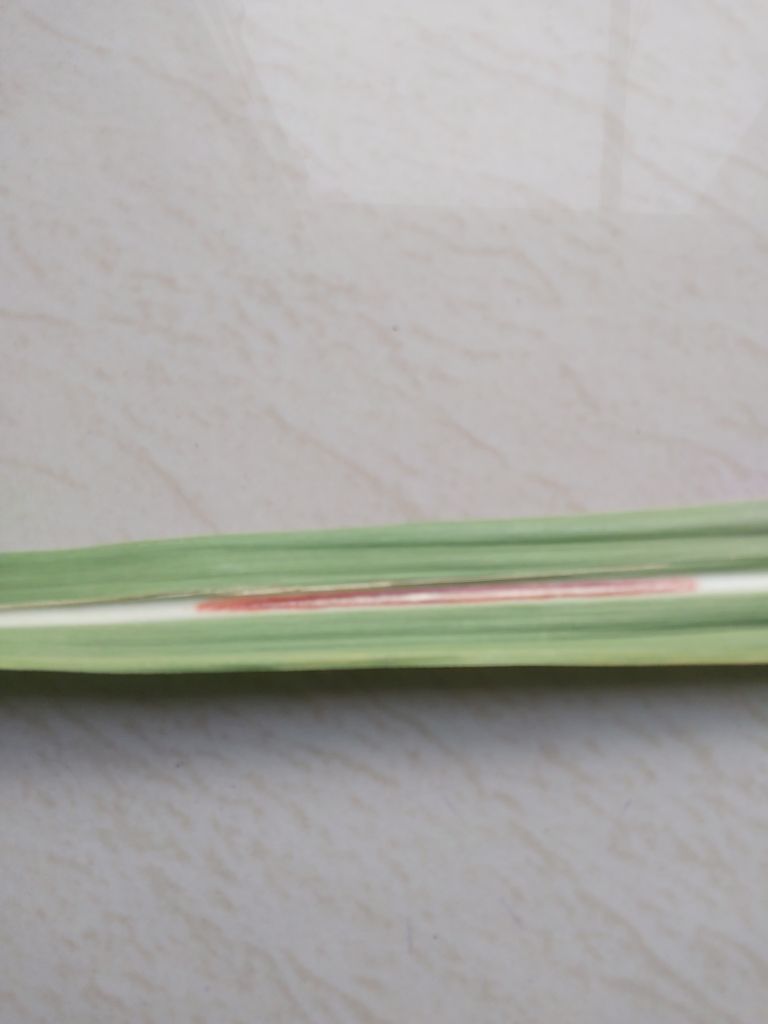
Label: Brown Spot